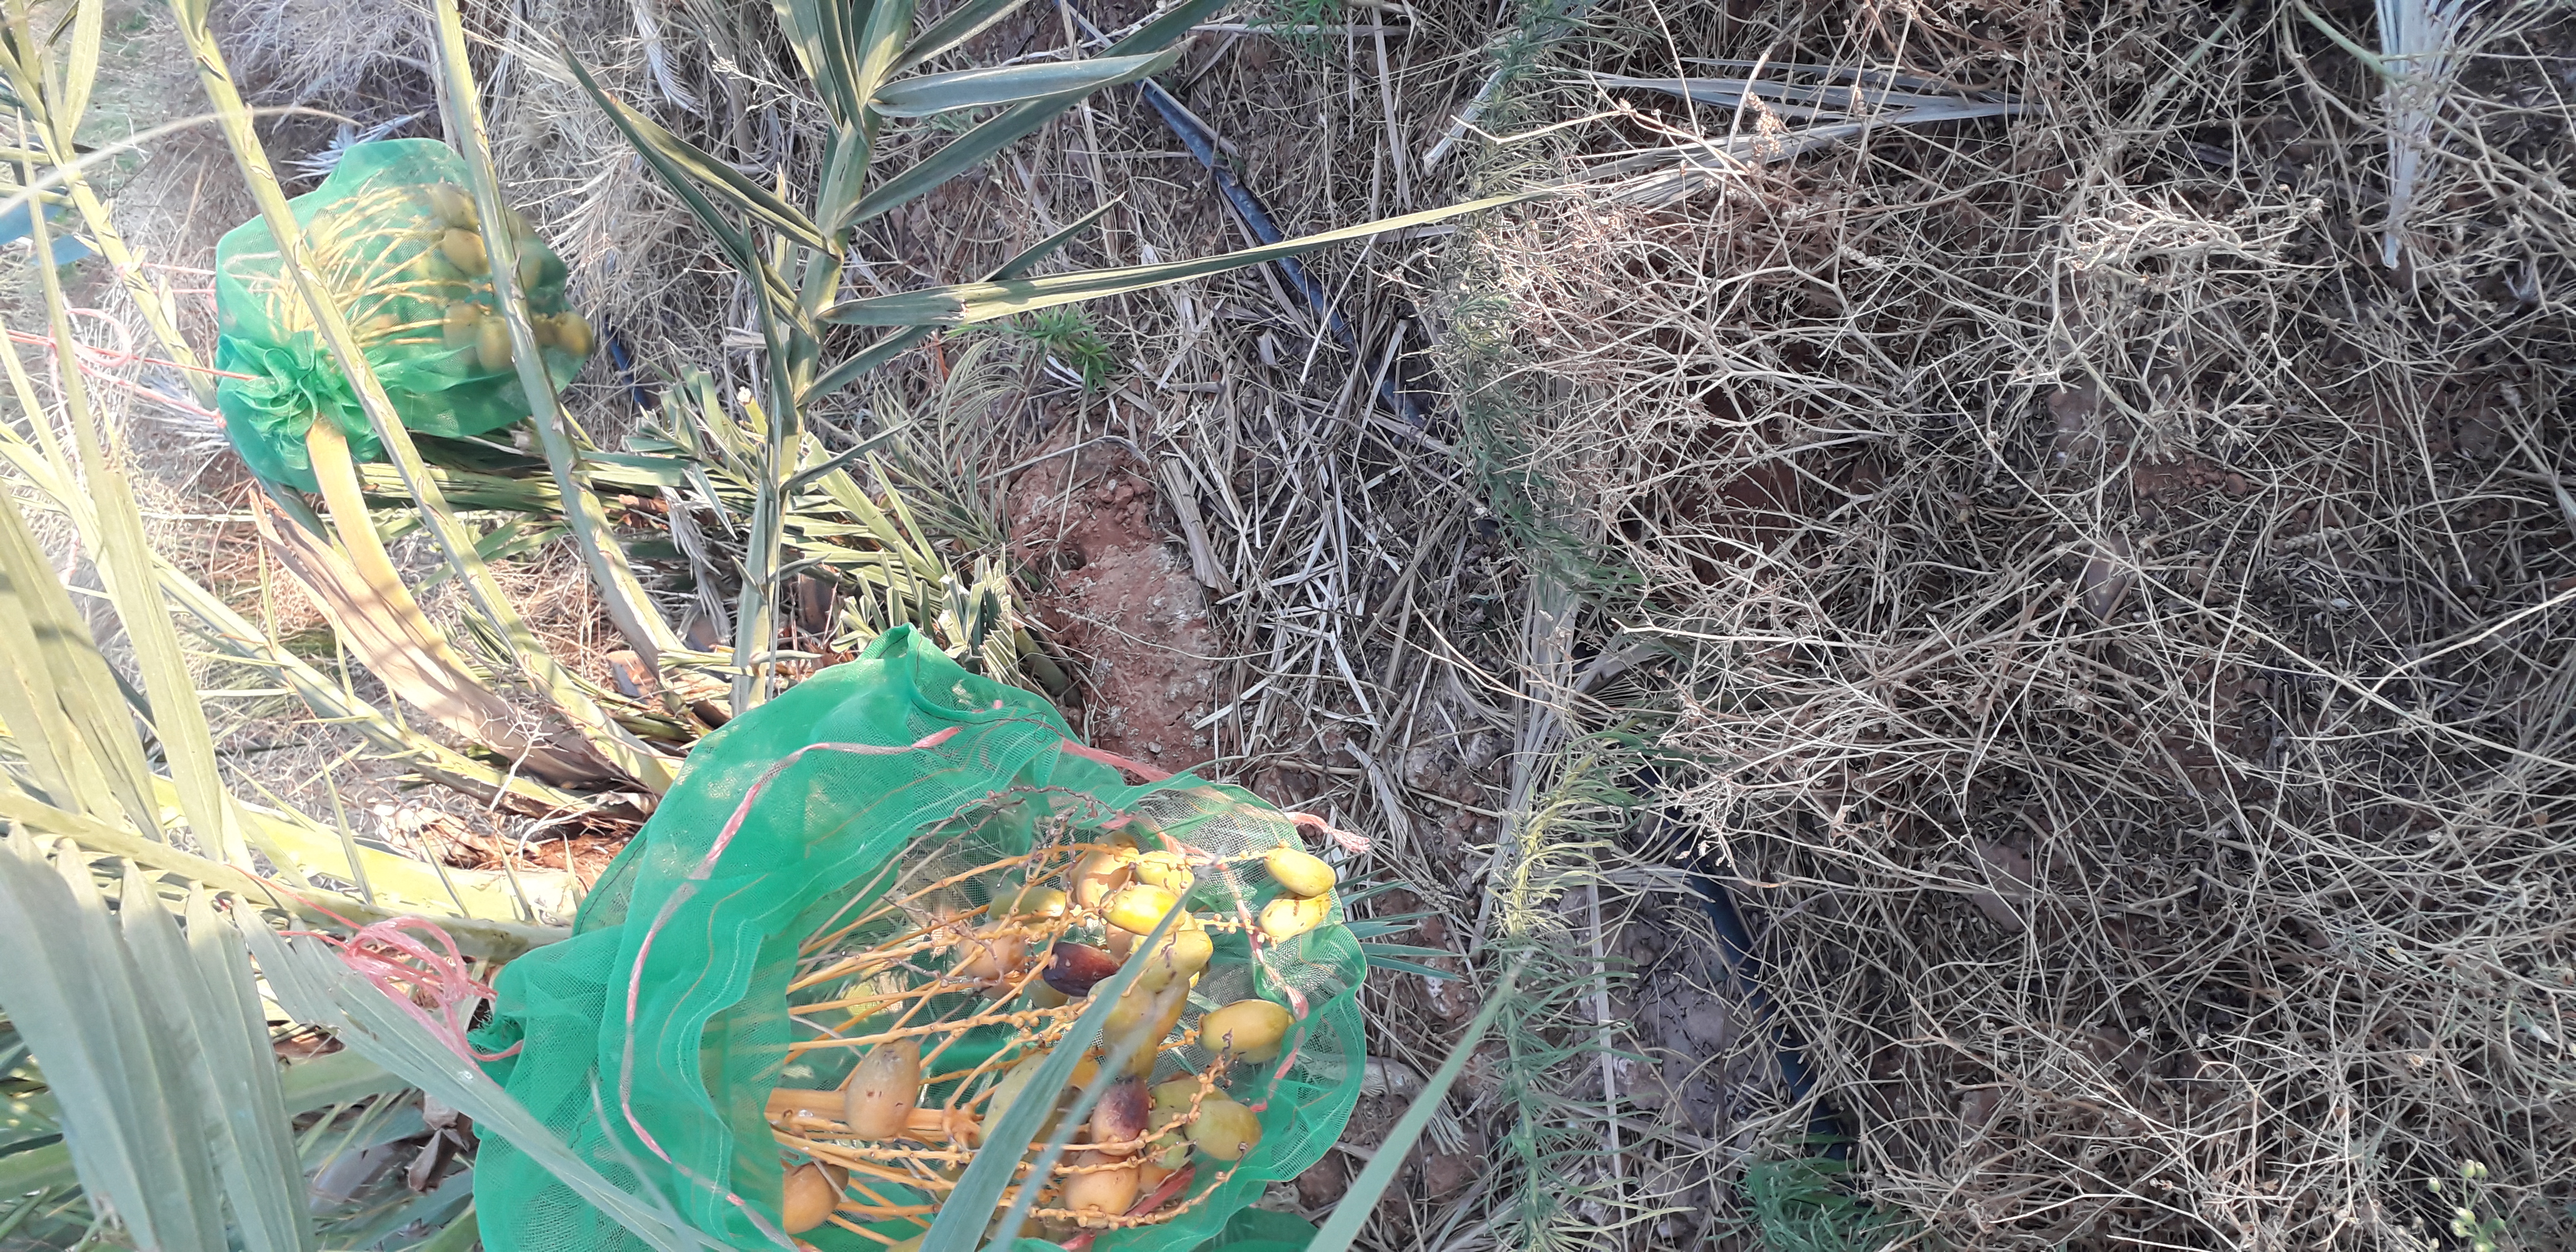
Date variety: Boumajhoul